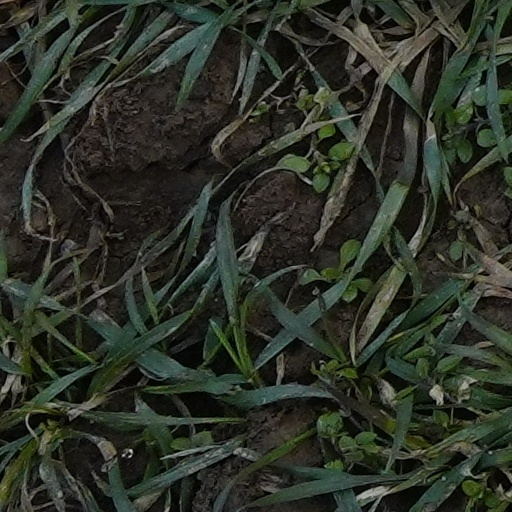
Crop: wheat